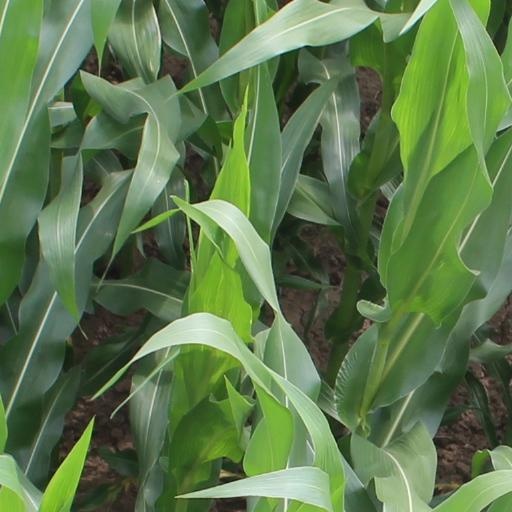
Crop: maize; corn